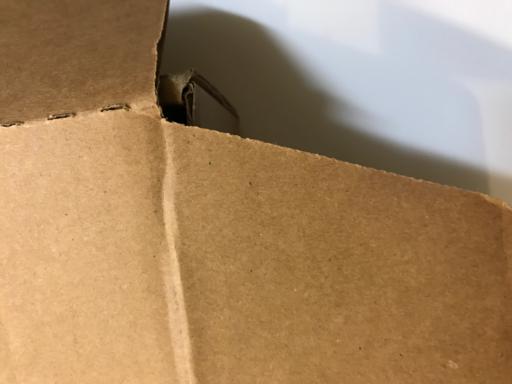
Label: cardboard